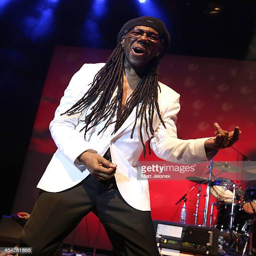
rhythm and blues artist performs on stage